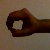
The image shows a hand gesture representing the number 0 in Indian Sign Language.